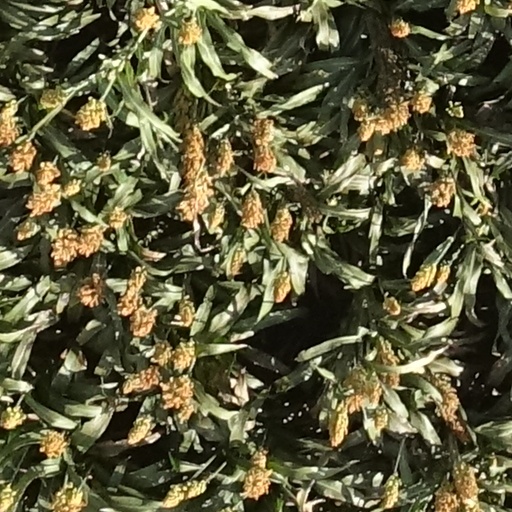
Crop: sorghum